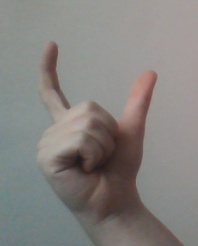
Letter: nun